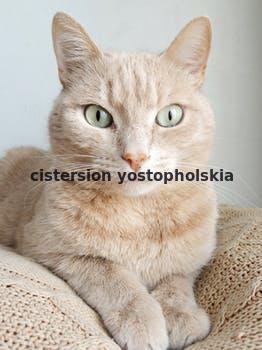
Label: Watermark